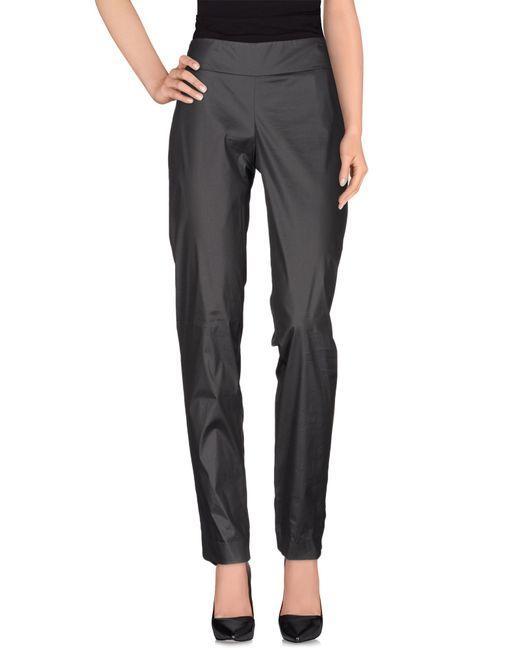
Lange Leder Damenhose schwarz tailliert